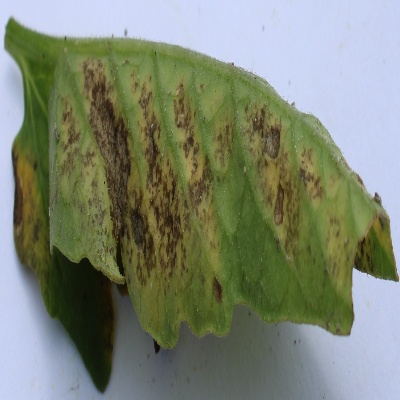
Crop: Tomato
Condition: septoria leaf spot